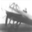
Label: airplane